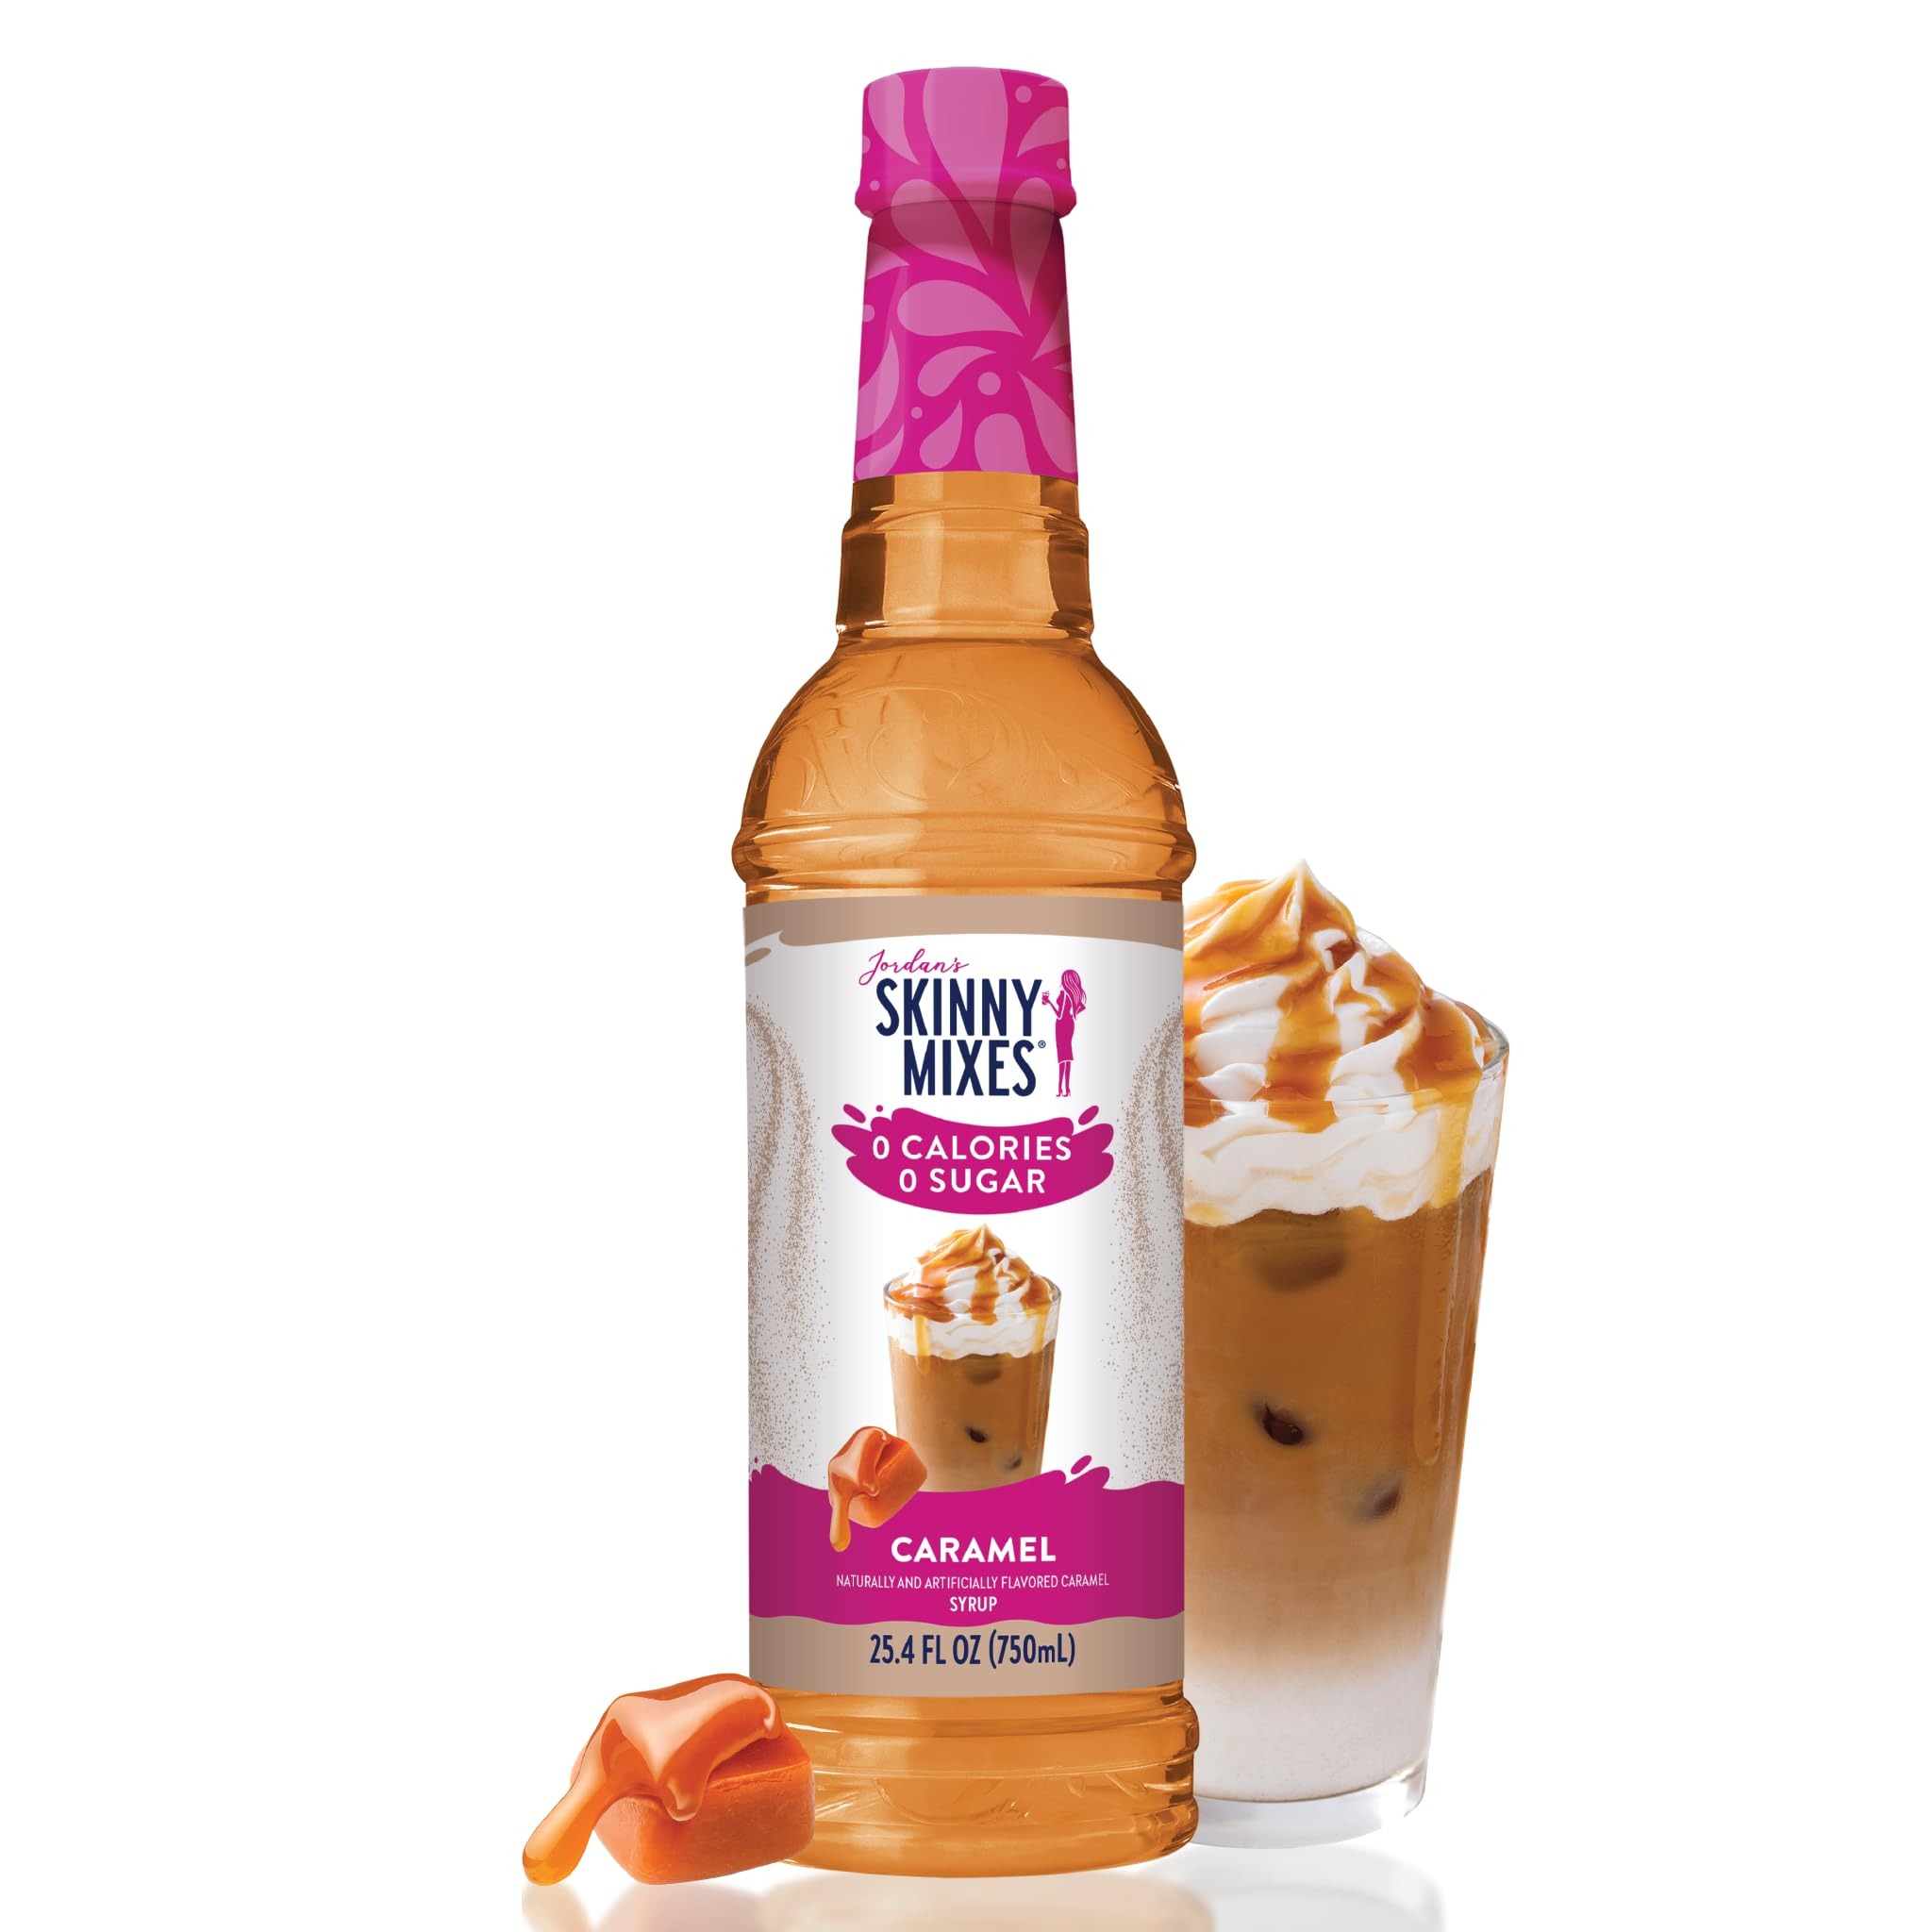
Item Name: Jordan's Skinny Syrups Sugar Free Coffee Syrup, Caramel Flavor Drink Mix, Zero Calorie Flavoring for Chai Latte, Protein Shake, Food, Gluten Free, Keto Friendly, 25.4 Fl Oz, 1 Pack
Bullet Point 1: SKINNY COFFEE SYRUP: Make your favorite beverages taste indulgent, but without the guilt. This coffee syrup contains zero sugar, zero calories, and zero carbs. 25 servings per bottle.
Bullet Point 2: DELICIOUS CARAMEL SYRUP: This syrup for coffee consists of a rich and buttery caramel flavor. Use the flavored syrup to make delicious coffees, lattes, tea, protein shakes, smoothies, oatmeal, yogurt, overnight oats, cocktails and so much more.
Bullet Point 3: HOW TO ENJOY: Simply add 1 tbsp of any of the sugar free syrups to coffee or your favorite drink. Adjust to get the perfect amount of flavor and sweetness and enjoy!
Bullet Point 4: MADE FOR YOU: All Jordan's Coffee Syrups are made in the USA and gluten free, kosher, keto friendly, and non-GMO to suit the dietary needs of all kinds of lifestyles.
Bullet Point 5: HEALTHY LIVING MADE DELICIOUS: We strive to empower you to make healthier choices full of flavor and fun. Visit our Brand Store to shop our range of Skinny Mixes from syrups for coffee to cocktail mixers and everything in between.
Value: 12.7
Unit: Fl Oz

Price: 17.61